Margaret Thompson

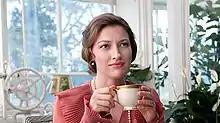
Promotional image for season 2 of "Boardwalk Empire".

Margaret Catherine Sheila Thompson is a fictional character in the HBO crime drama series "Boardwalk Empire", portrayed by Kelly Macdonald. An Irish immigrant living in 1920s Atlantic City, New Jersey, she is the mistress and eventual wife of Atlantic County treasurer and crime boss Enoch "Nucky" Thompson (Steve Buscemi).